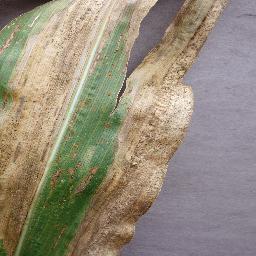
Label: Corn_(Maize)___Northern_Leaf_Blight